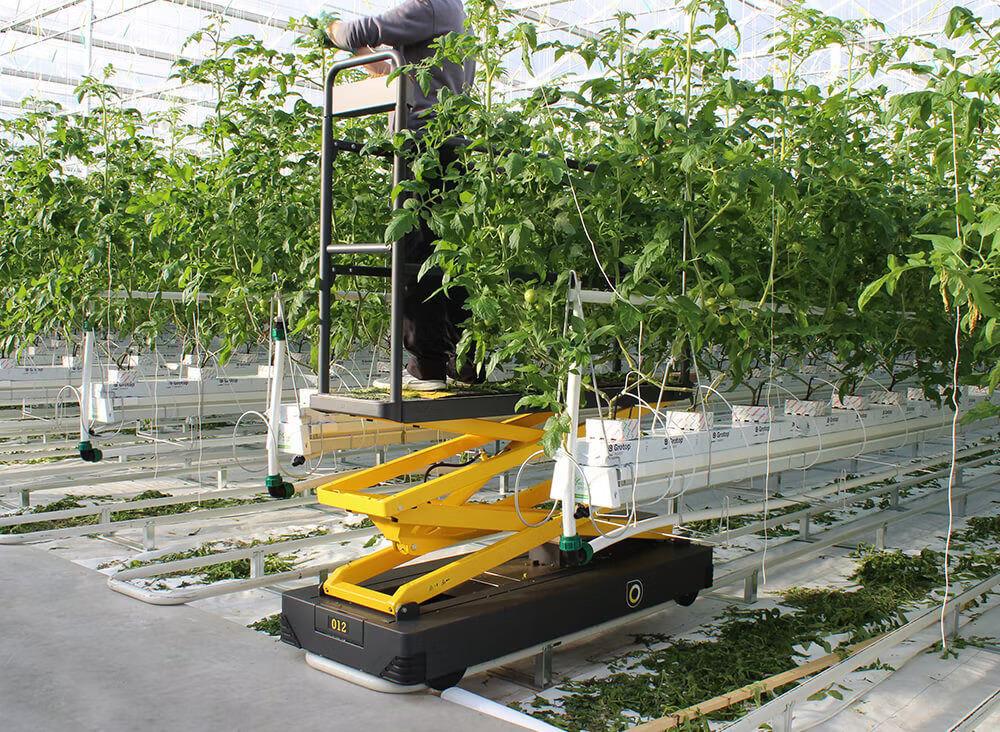
Kifaa maalumu kitumiwacho na wakulima katika mashamba ya kisasa, kwa ajili ya kusogea kutoka sehemu moja kwenda sehemu nyingine, na kufikia maeneo ya juu kwa ajili ya uvunaji au shughuli nyingine za kilimo, ndani ya shamba la kisasa.